Champion (apple)

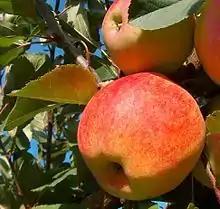
Champion apple

Champion, shampion, or sampion is a hybrid cultivar of domesticated apple developed in Czechoslovakia by crossing a Golden Delicious and a Cox's Orange Pippin. The fruit has a non-uniform skin color.